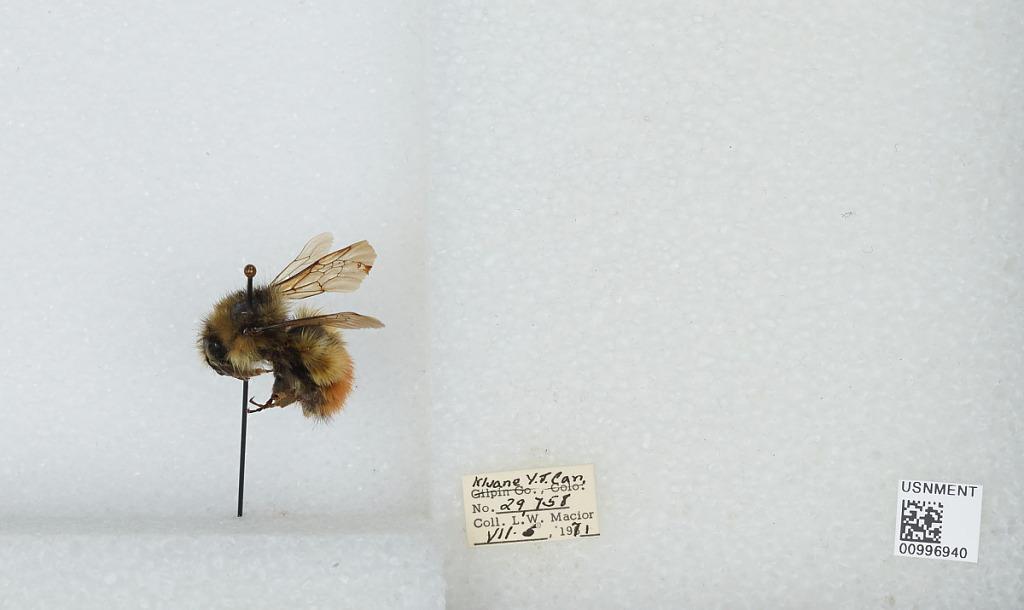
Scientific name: Bombus (Pyrobombus) flavifrons Cresson
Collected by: L. Macior
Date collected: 1971-7-6
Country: Canada
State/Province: Yukon Territory
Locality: Kluane
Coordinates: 60.75, -139.5